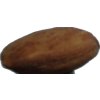
Label: almonds